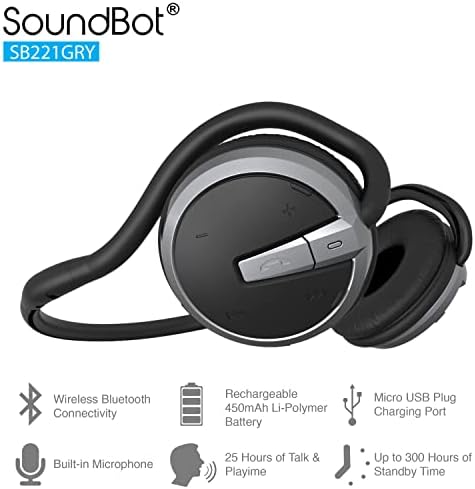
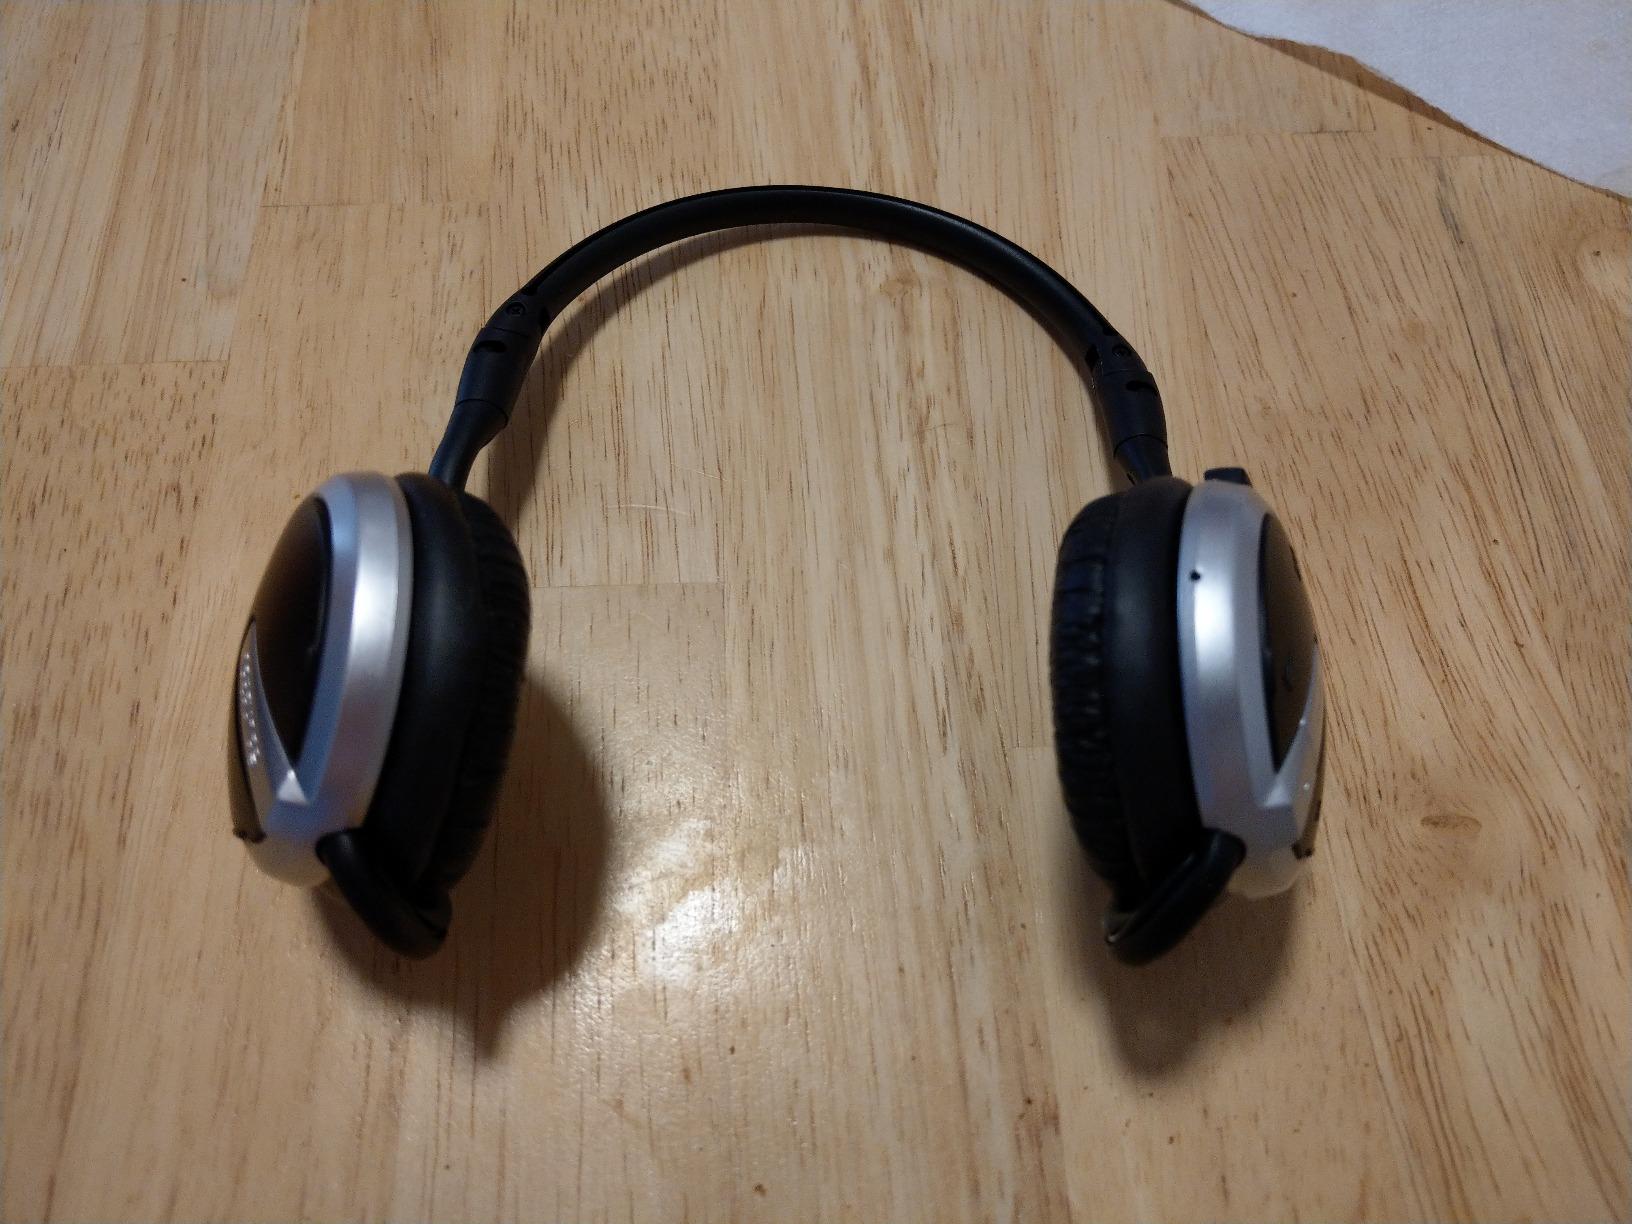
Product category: headphones
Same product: yes